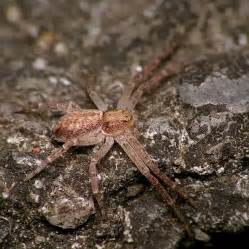
Label: spider